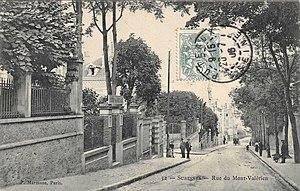
Suresnes.Rue du Mont-Valérien.Passants
L'avenue Franklin-Roosevelt est une voie publique de la commune de Suresnes, dans le département français des Hauts-de-Seine.